Velum Mayilum Thunai

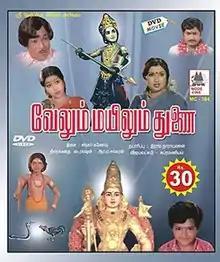
DVD cover

Velum Mayilum Thunai is a 1979 Indian Tamil-language devotional film directed and written by Ra. Sankaran with dialogue by Rajasekhar. The film stars M. R. Radha in dual roles and Baby Sudha. It was released on 23 March 1979.